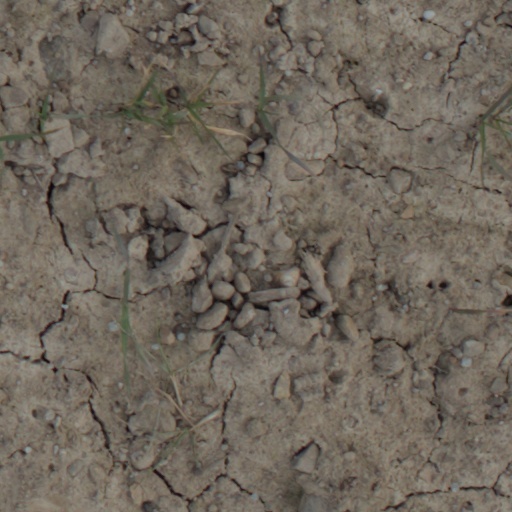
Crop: wheat